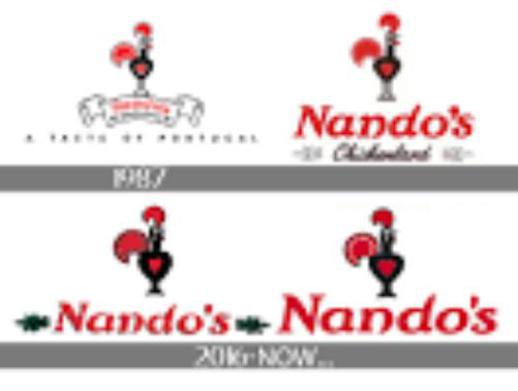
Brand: nandos
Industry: Food